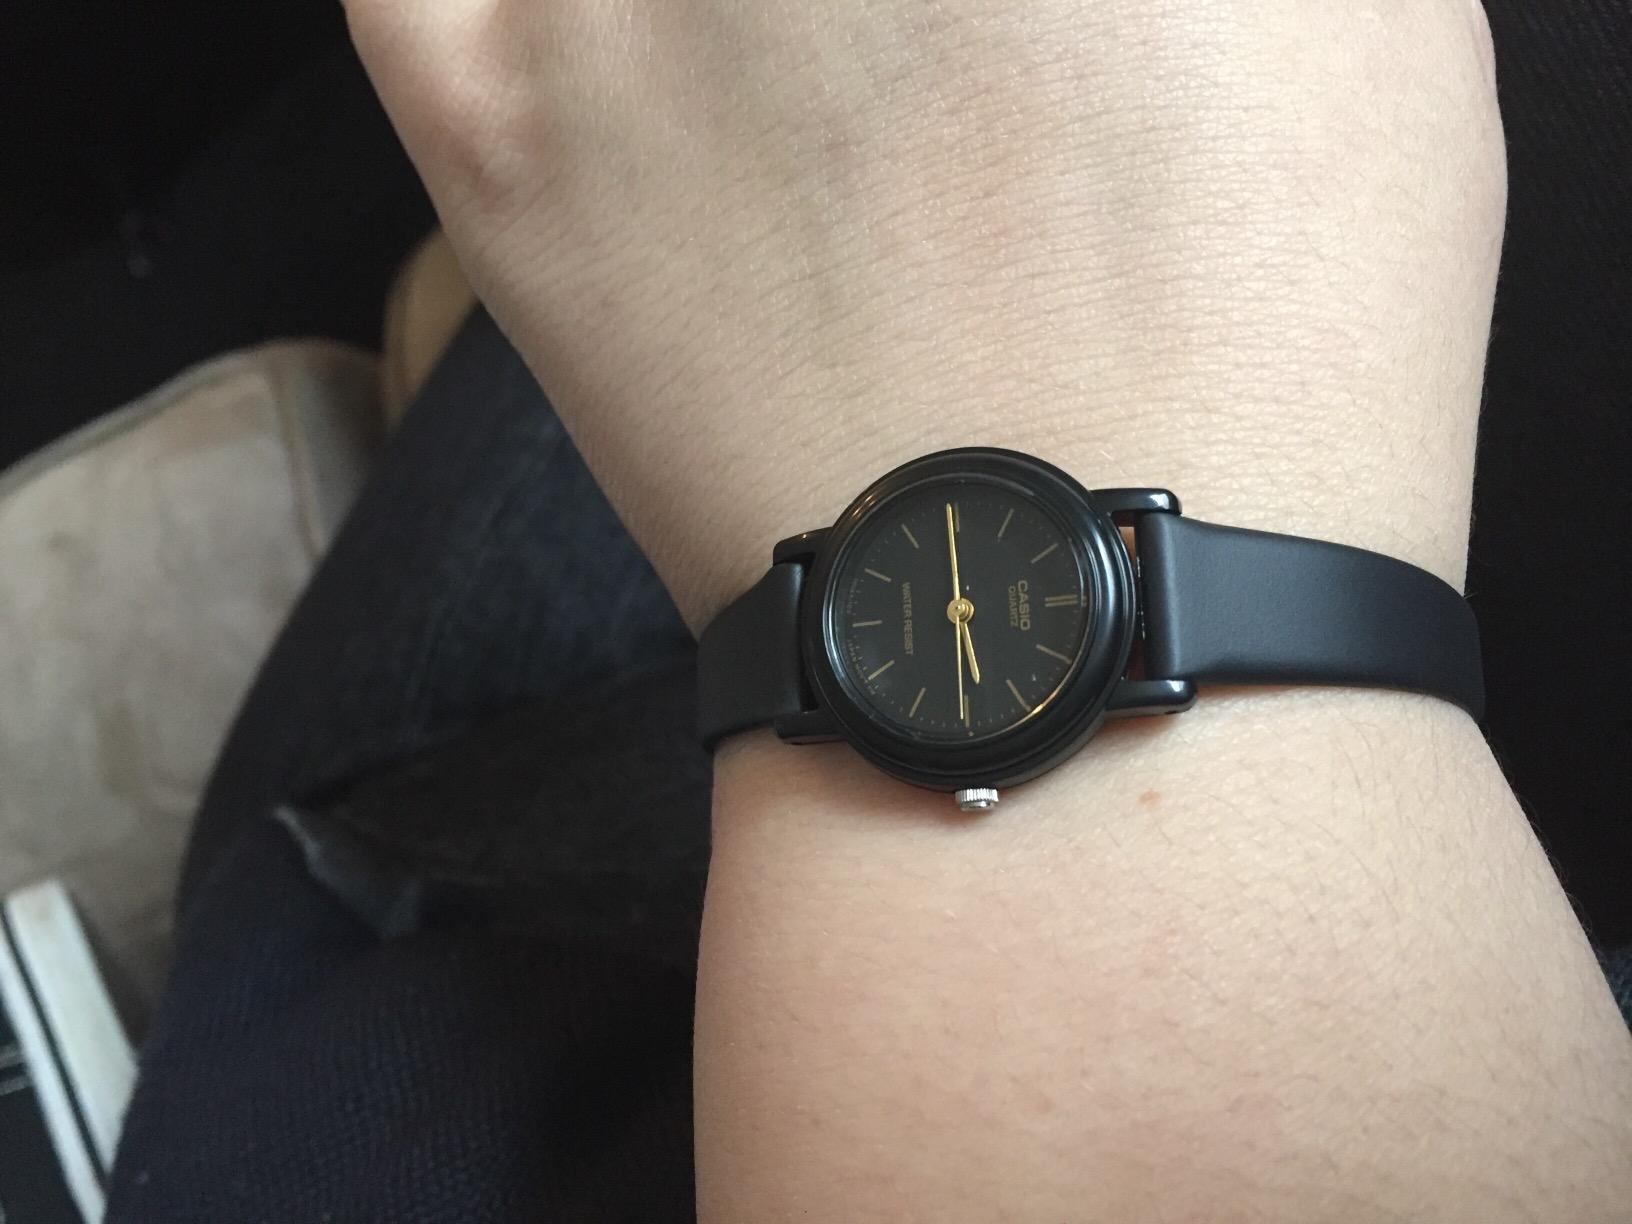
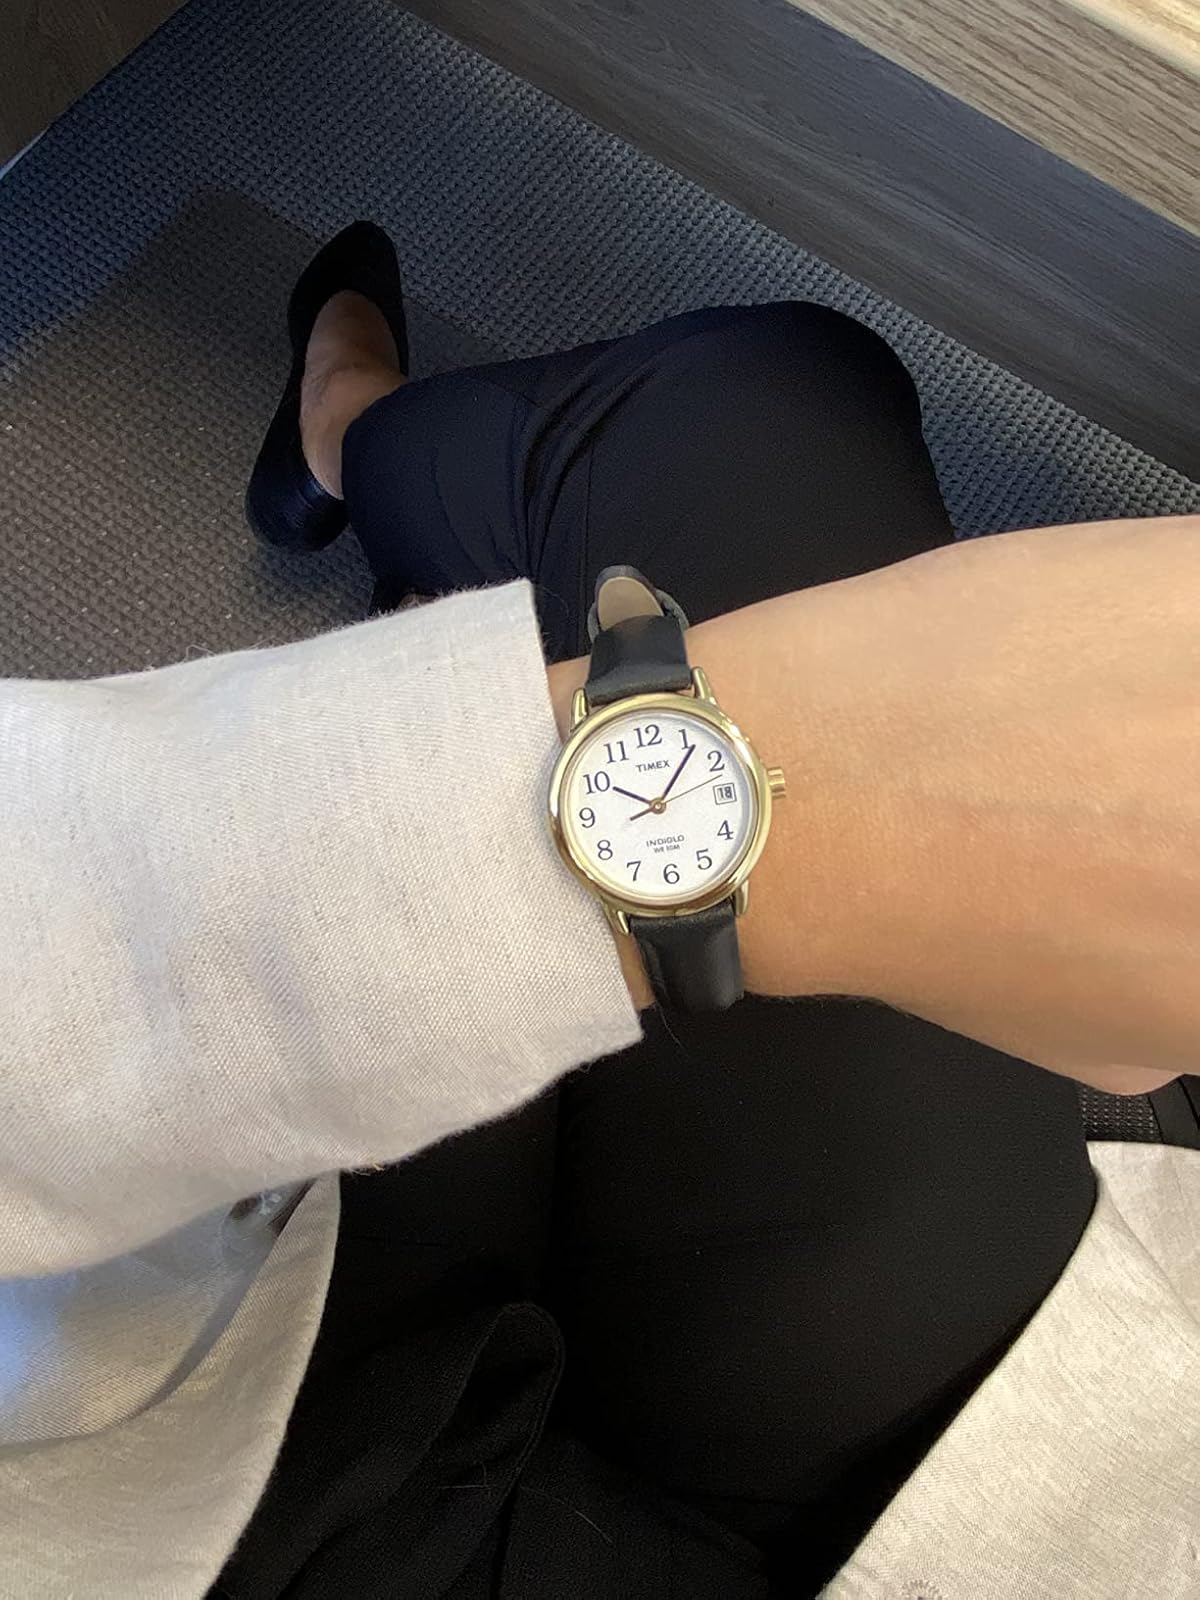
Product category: accessories_watch
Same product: no